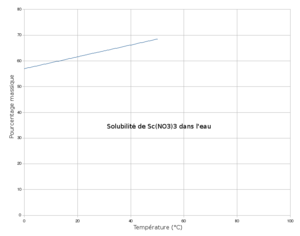
Solubilité de Sc(NO3)3 dans l'eau en fonction de la température.